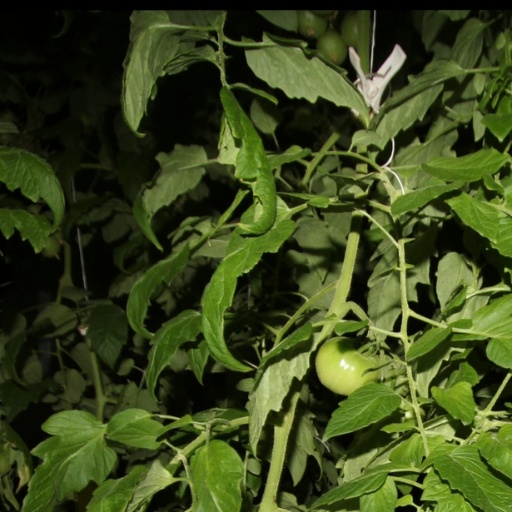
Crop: tomato